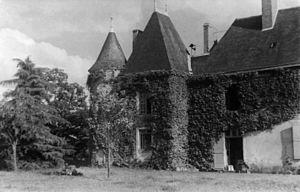
Le château de Princé (La Chapelle-Saint-Laud) en 1944
La Chapelle-Saint-Laud est une commune française située dans le Nord-Est du département de Maine-et-Loire en région Pays de la Loire, à proximité des communes de Durtal et de Seiches-sur-le-Loir.